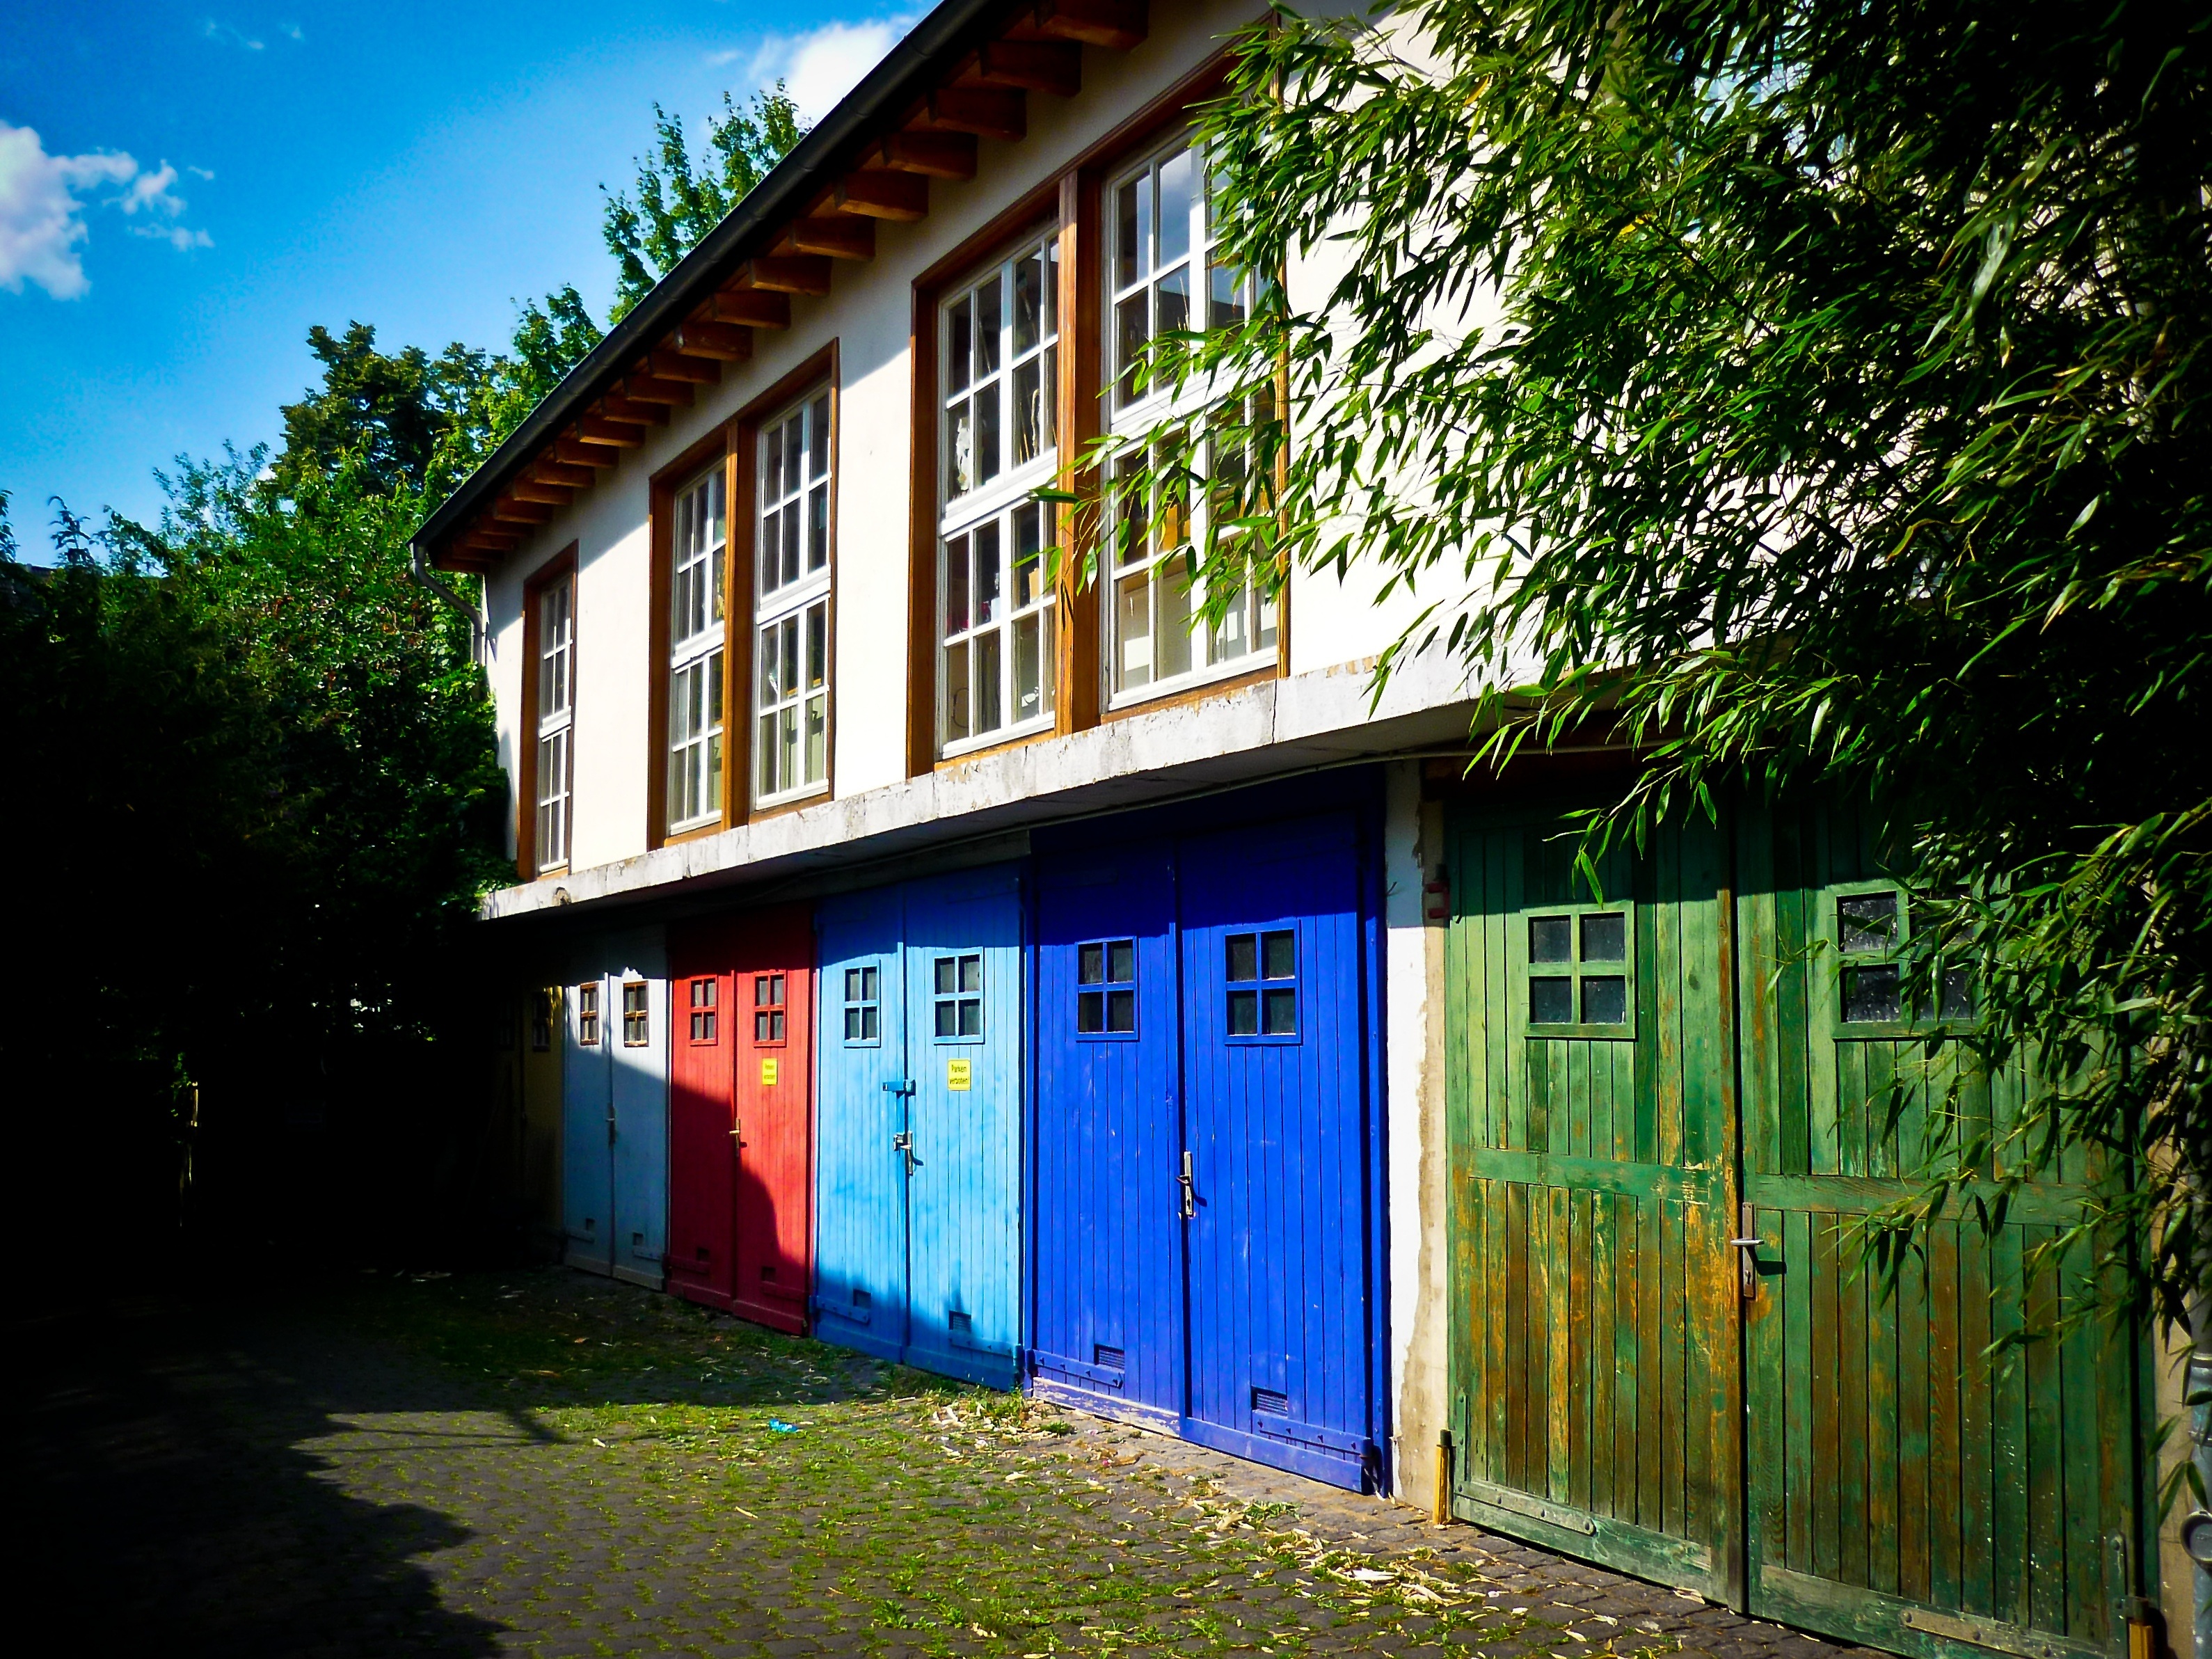
architecture, house, building, home, green, red, cottage, backyard, facade, blue, colorful, estate, neighbourhood, rural area, housewife, garage door, urban area, residential area